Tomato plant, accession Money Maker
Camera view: horizontal (90 deg, fisheye); turntable rotation: 180 degrees
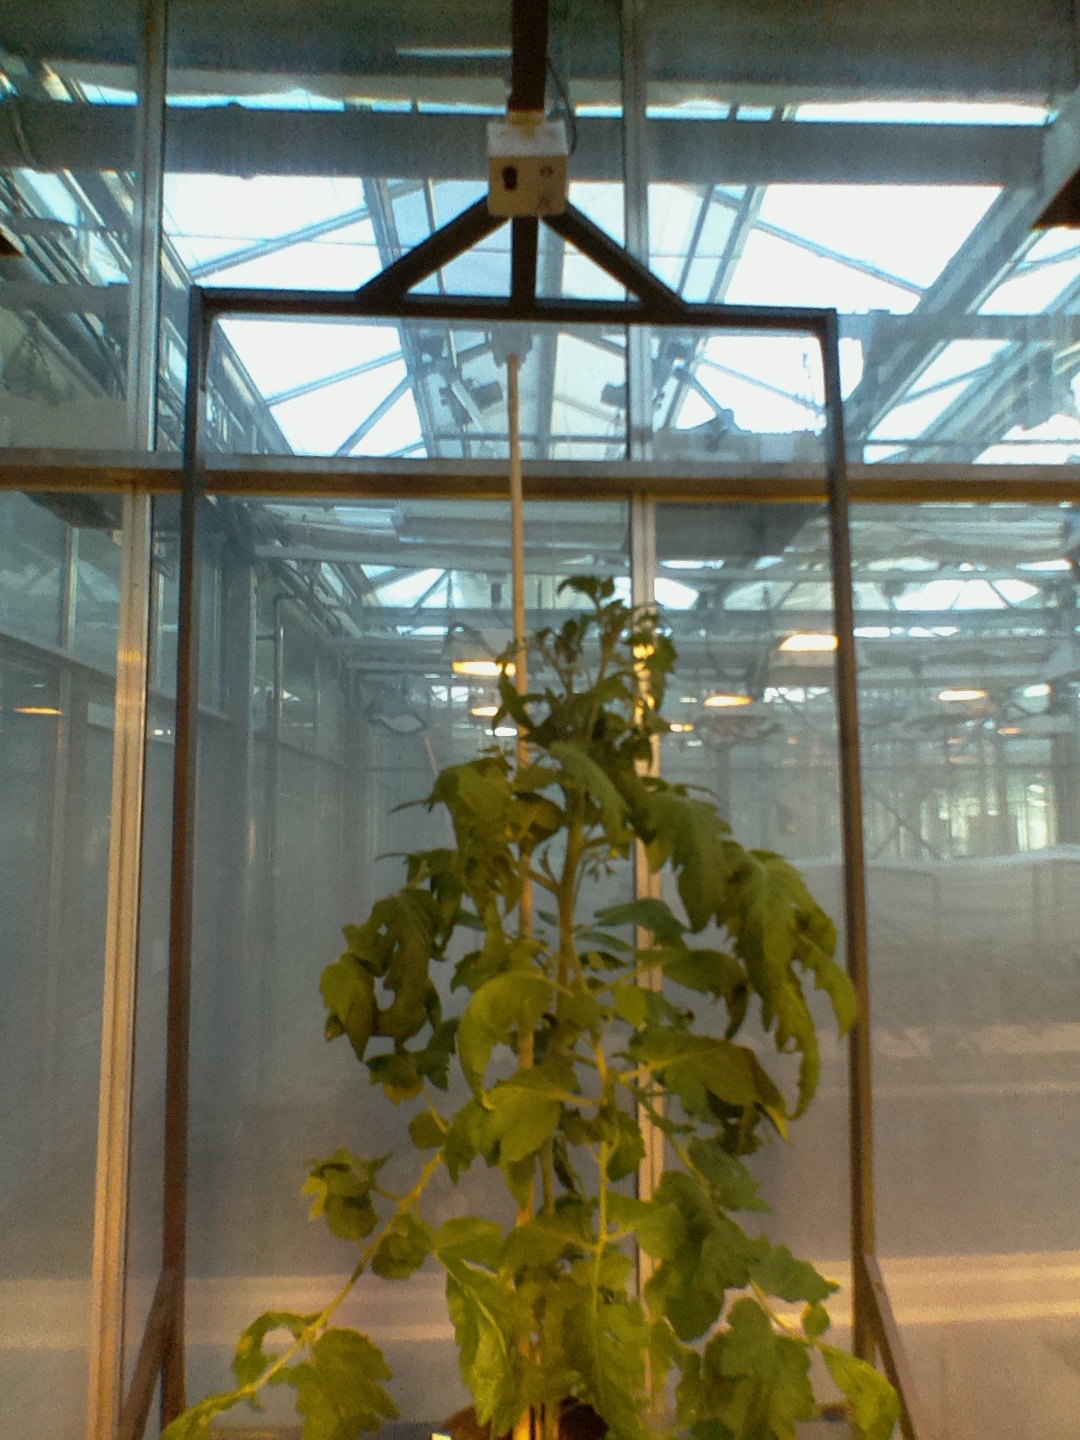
BBCH growth stage 60: First flowers open